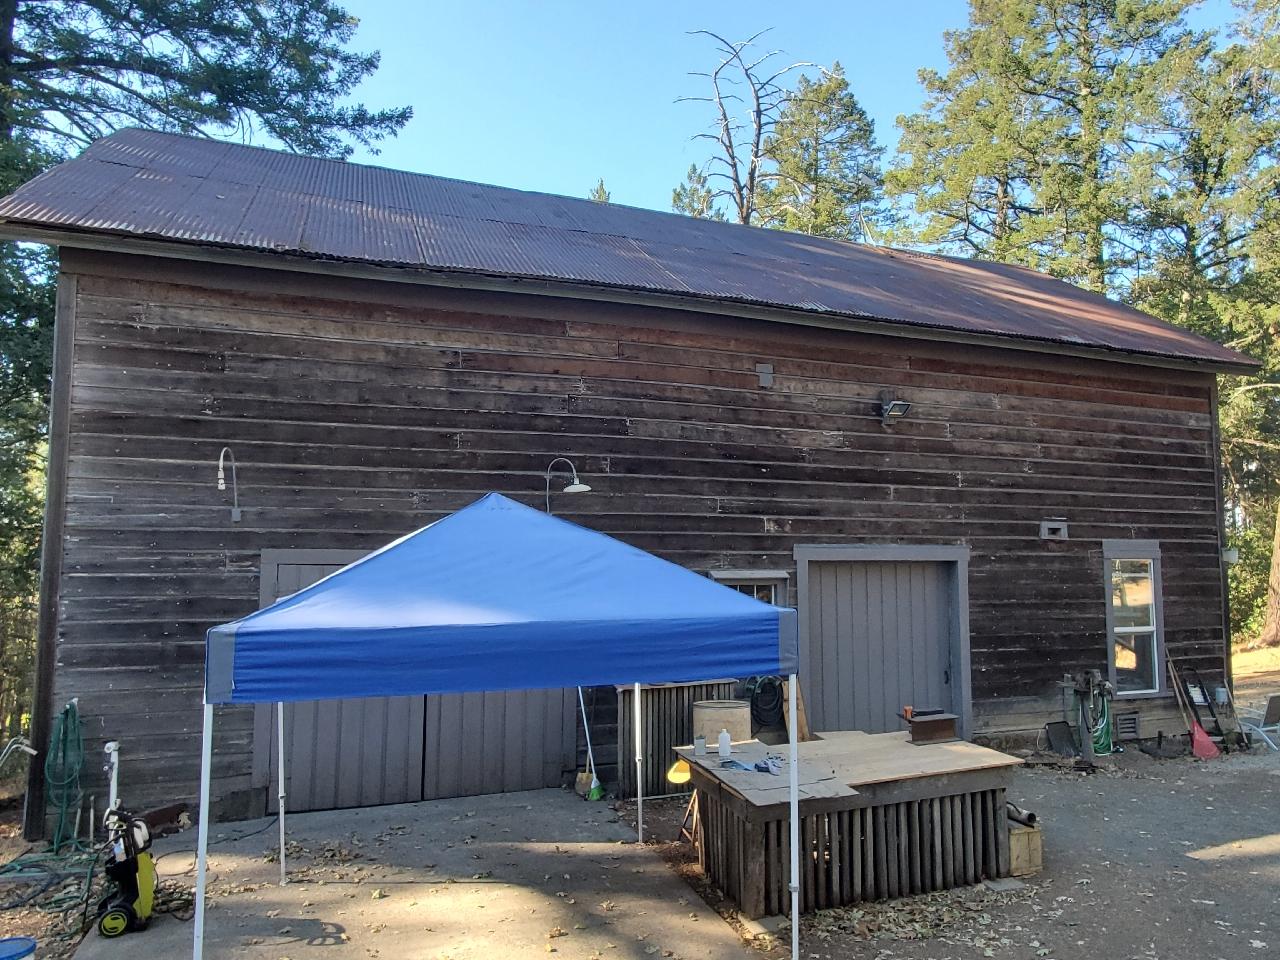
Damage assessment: no_damage